Real Sociedad Gimnástica Española

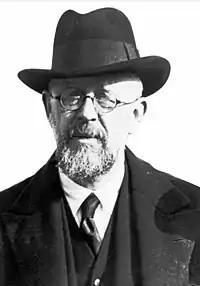
Narciso Masferrer, one of the founders of SGE

The sports club was founded on 2 March 1887 in Madrid by Narciso Masferrer, one of the greatest pioneers of sport in Catalonia. Although the club was founded in 1887, Gimnástica was not officially established until 1889. Its partners grew to 25 in the first year and its initial headquarters were in a small gym owned by Mariano Ordax in Prado, later moving to a basement at Marqués de Leganés, which was known as "the cave" since that was the name of the street until 1894.